Our Lady of Medjugorje

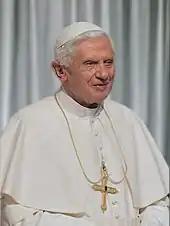
Pope Benedict XVI

Initially, Bishop Žanić defended the seers and the possibility of the Virgin Mary appearing to them, although not endorsing the visions themselves. He informed the Pope about the events on 6 September 1981. Žanić set up a commission of inquiry and prepared to forward its results to Rome. However, the alleged apparitions continued, as well as purported messages from the Virgin Mary, which appeared to side with the Franciscans against the bishop. According to Vicka's diaries, the Virgin Mary was consulted several times on the situation of Franciscan priests who were ordered to hand over the administration of the parishes in Mostar, and reportedly replied that the bishop was to blame for the whole situation and that the Franciscan priests should continue their mission.